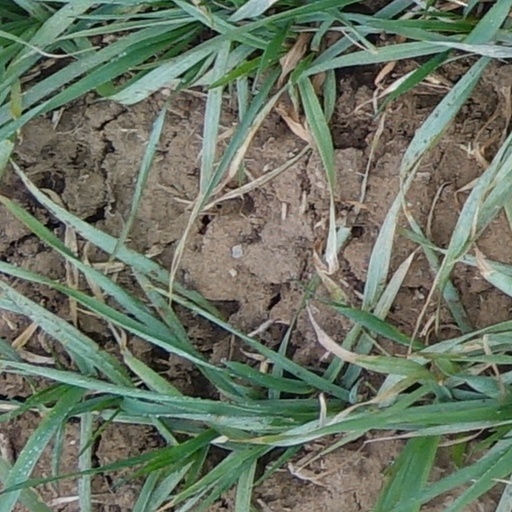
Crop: wheat